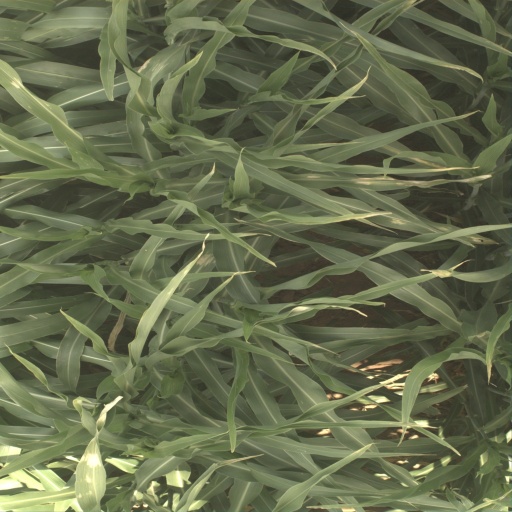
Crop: sorghum